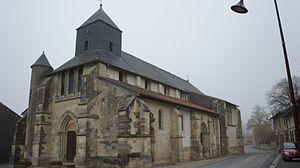
vue de l'Eglise de Hans par le sud ouest.
Cet article recense les monuments historiques de la Marne, en France.
Hans est une commune française, située dans le département de la Marne en région Grand Est.